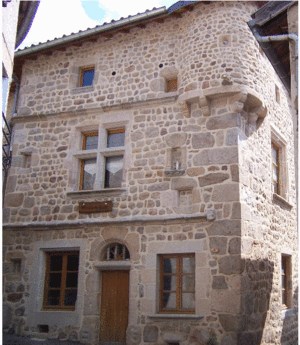
Viverols est une commune française, située dans le département du Puy-de-Dôme en région Auvergne-Rhône-Alpes.